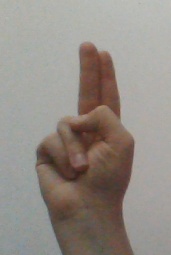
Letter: taa